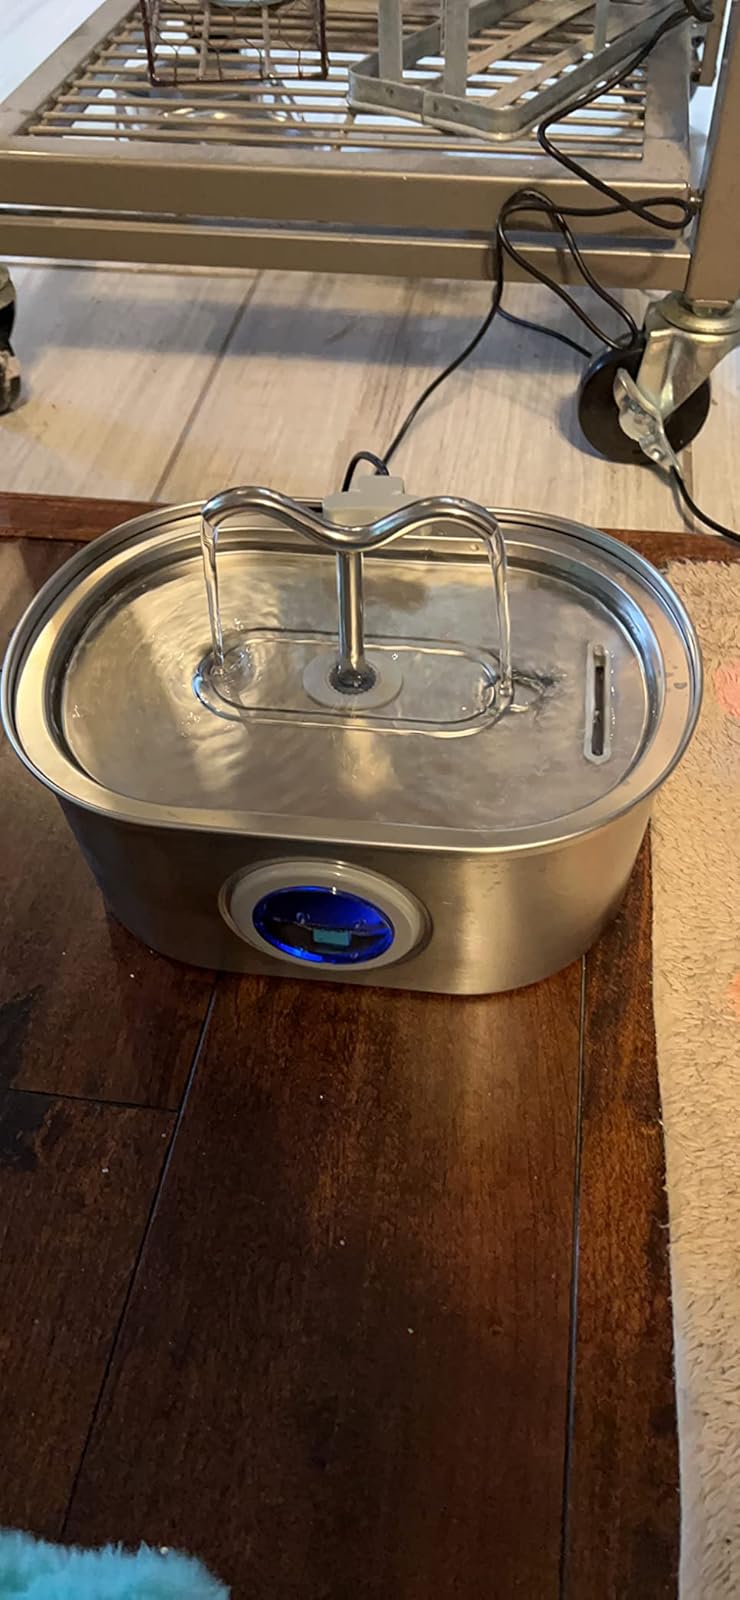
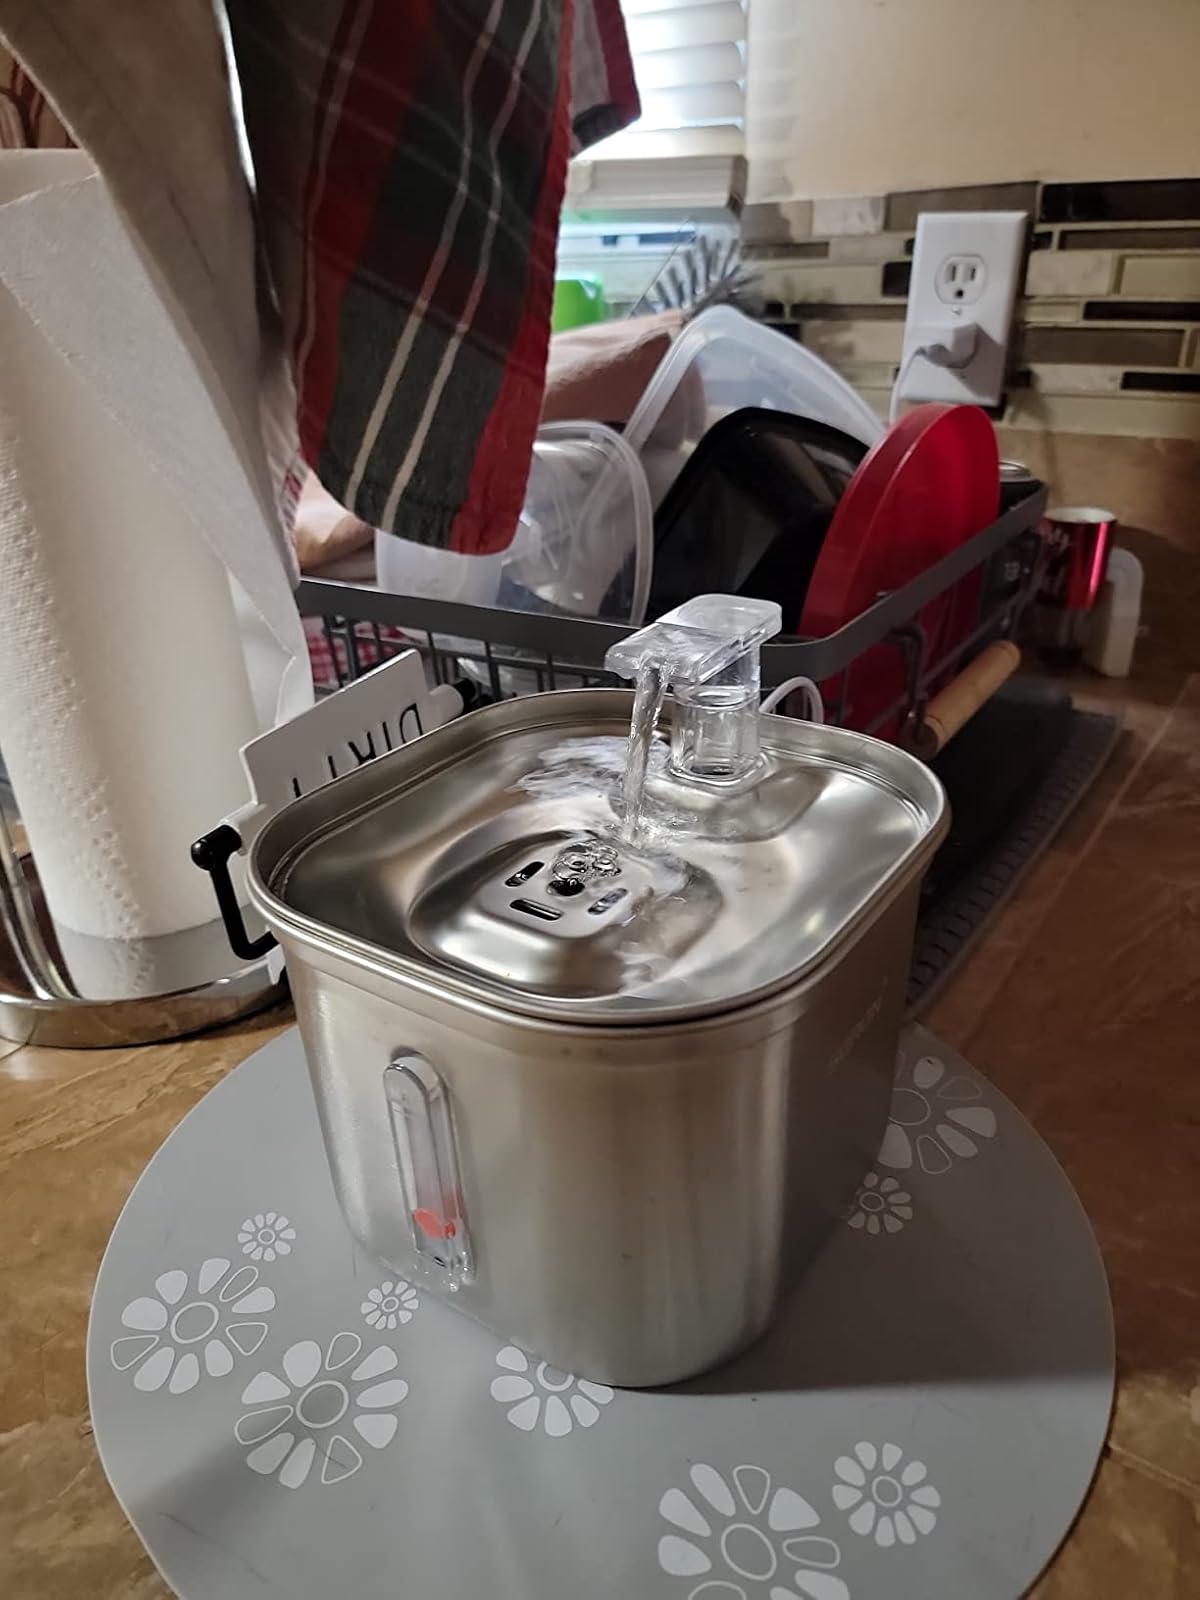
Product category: items_bowl
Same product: no